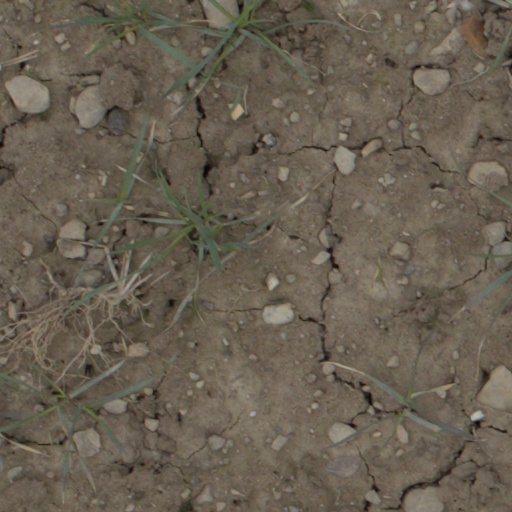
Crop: wheat